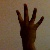
The image shows a hand gesture representing the number 4 in Indian Sign Language.